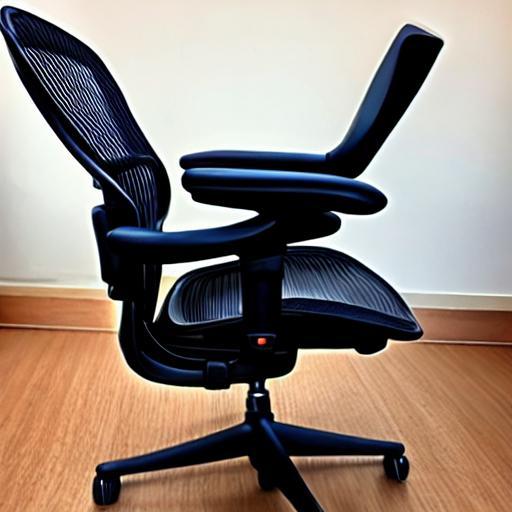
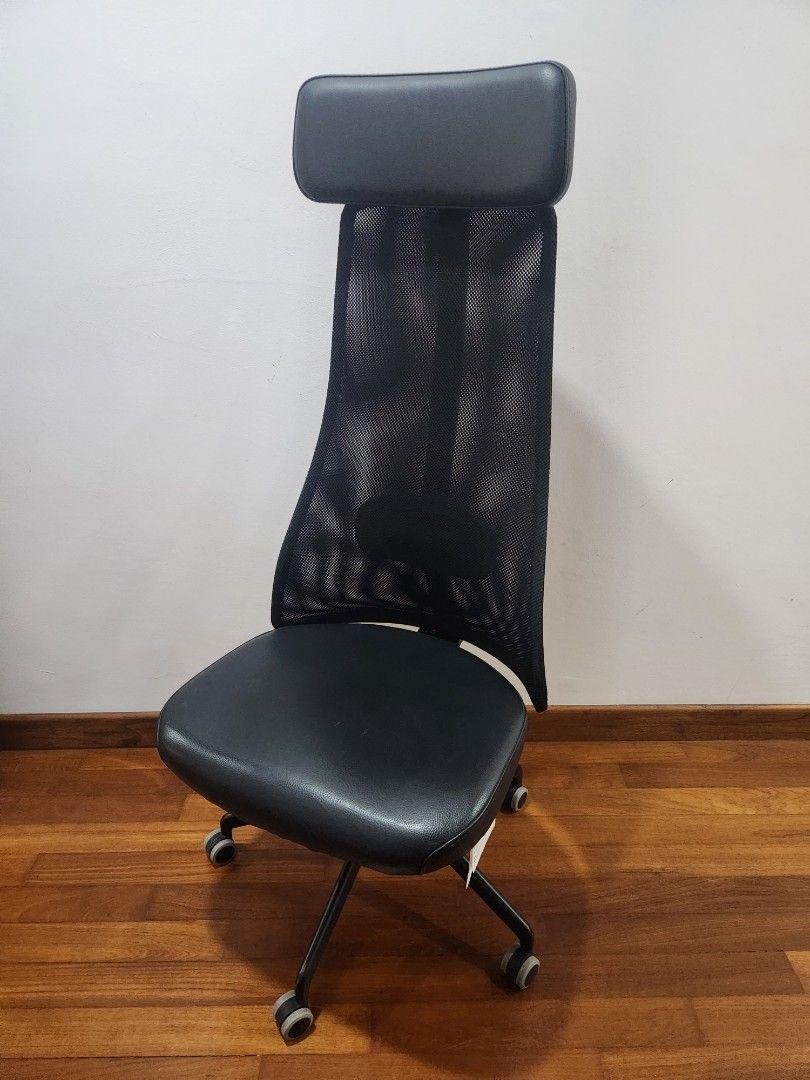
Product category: items_chair
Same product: no